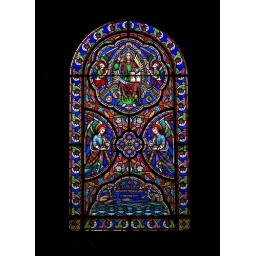
Stained glass window in the 11th century church of St John the Baptist at Edlingham, Northumberland.